Alexandru Balaban

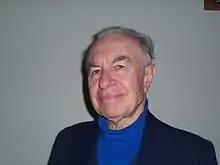
Alexandru T. Balaban in 2010

Alexandru T. Balaban (born April 2, 1931 in Timișoara) is a Romanian chemist who made significant contributions to the fields of organic chemistry, theoretical chemistry, mathematical chemistry, and chemical graph theory.